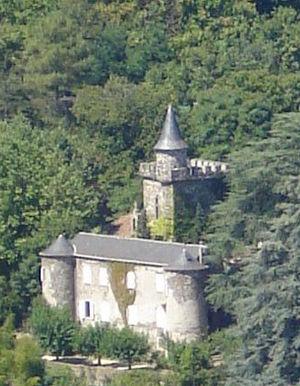
le château de Cambiaire vu du sud
Le château de Cambiaire est une construction du XIVᵉ siècle située sur la commune de Saint-Étienne-Vallée-Française, département de la Lozère